Mark Mothersbaugh

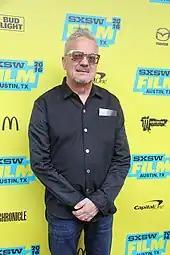
Mothersbaugh at the premiere of "Pee-wee's Big Holiday" during SXSW 2016

Since Devo, Mothersbaugh has developed a successful career writing musical scores for film and television. In film, he has worked frequently with filmmaker Wes Anderson, scoring four of his feature films: "Bottle Rocket" (1996), "Rushmore" (1998), "The Royal Tenenbaums" (2001), and "The Life Aquatic with Steve Zissou" (2004). He composed for "The Lego Movie" (2014) and "" (2017).